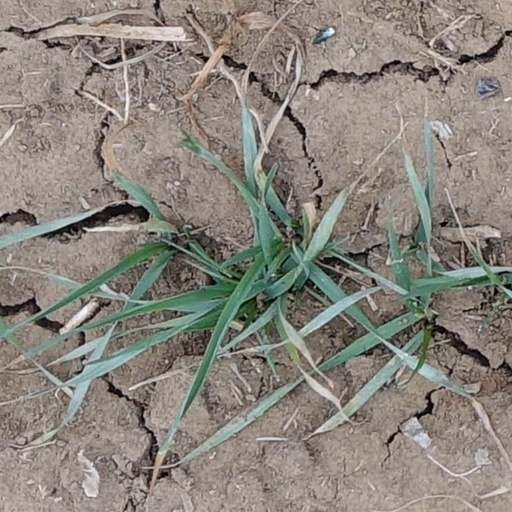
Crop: wheat